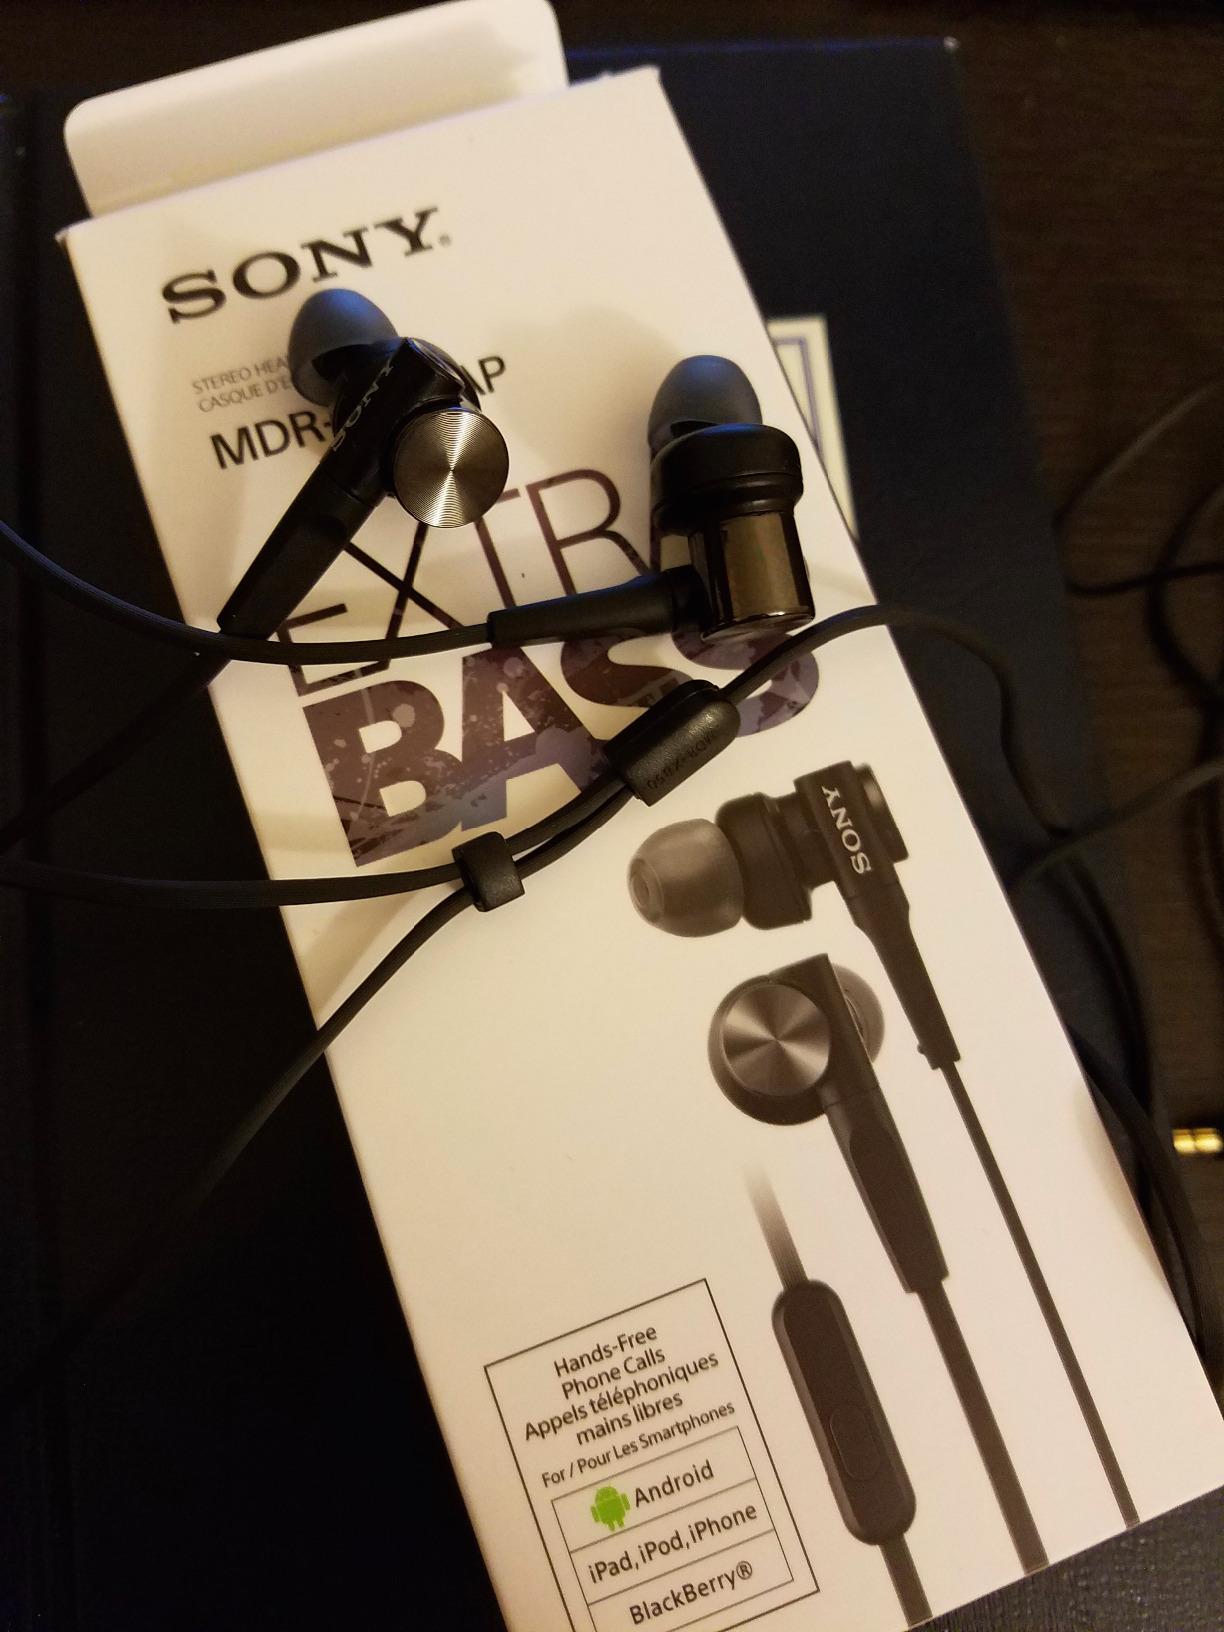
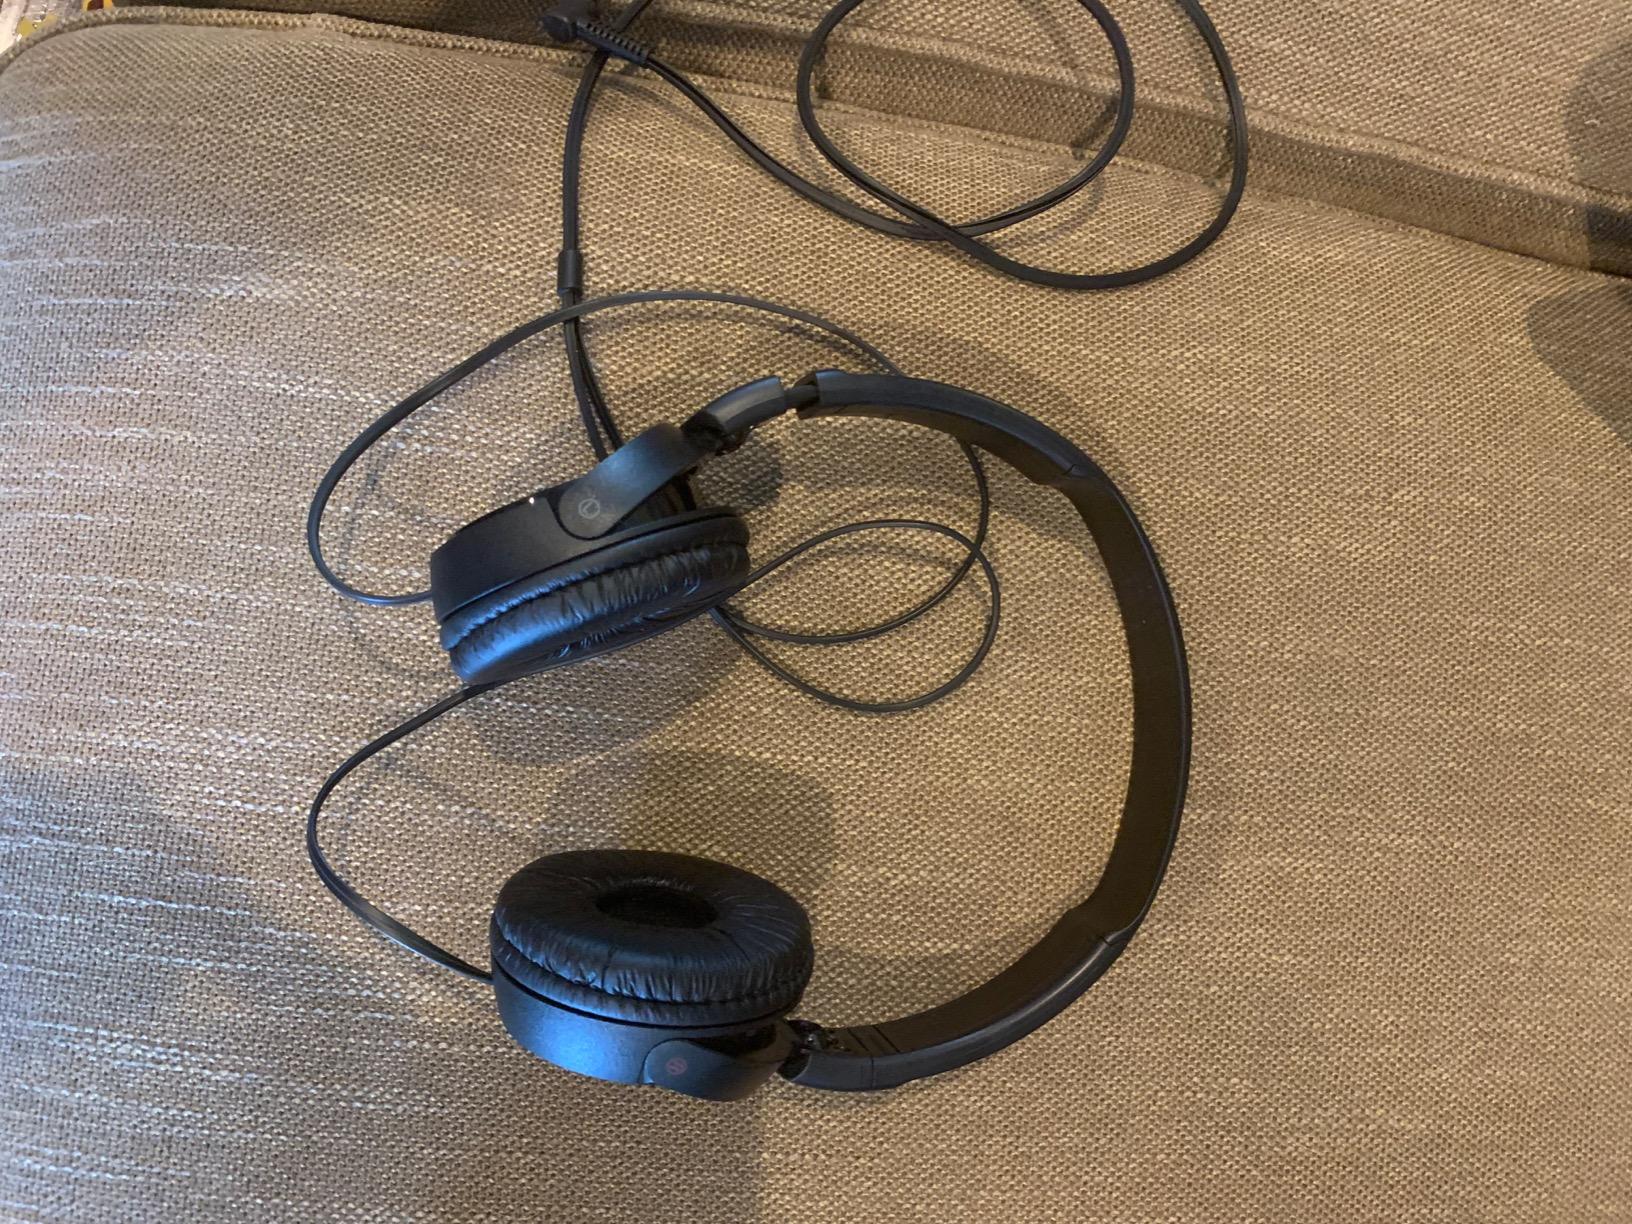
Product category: headphones
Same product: no